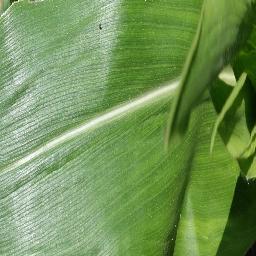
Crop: corn
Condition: (maize)_healthy